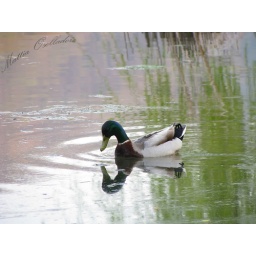
A duck is fishing in the lake of Fimon at sunset.